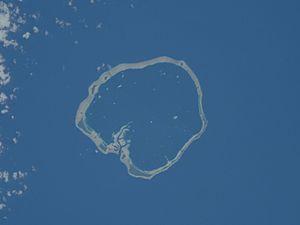
Ebon est un atoll des îles Marshall.